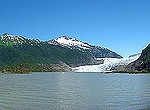
Label: glacier